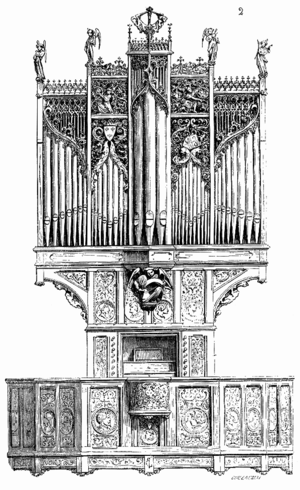
Hombleux est une commune française située dans le département de la Somme, en région Hauts-de-France.